Po Valley

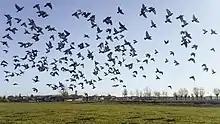
Carmagnola, countryside near the Po

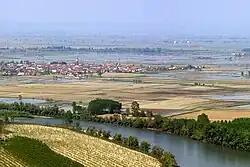
Rice fields in the province of Vercelli, eastern Piedmont

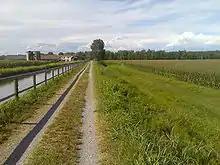
Landscape of the Bassa: a farm in the province of Cremona, southern Lombardy

The Po Valley is often regarded as a syncline, or dip in the crust due to compression at the edges. Regardless of whether this concept accurately describes its geology, the valley is manifestly a sediment-filled trough, or virtual syncline, continuous with the deeps of the Adriatic Sea. The surface terrain is therefore divided into two overall types of landform: the plain, or flat surface of the fill, and the anticline at the edges, taking the form of hilly country in which the outcrops of the original rock are visible along with alluvial fans formed from the outwash of the more severe anticlinal terrain; that is, the Apennines and the Alps.